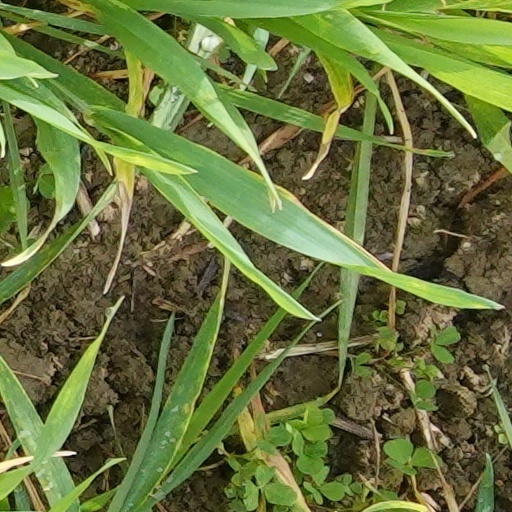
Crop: wheat